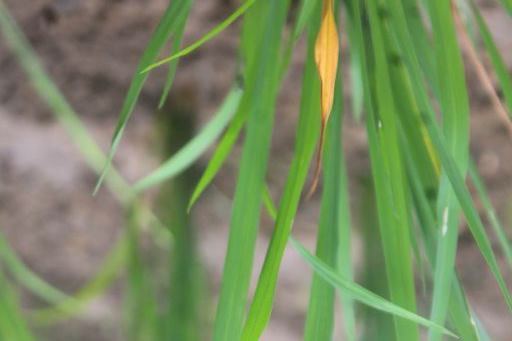
Disease: Tungro